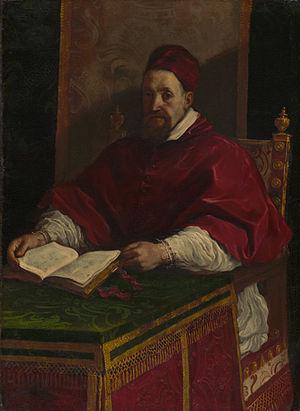
Alessandro Ludovisi, né le 9 janvier 1554 à Bologne et décédé le 8 juillet 1623 à Rome, fut le 234ᵉ évêque de Rome et pape de l'Église catholique.
Cette liste des papes est celle des 266 évêques de Rome, appelés également papes à partir du IVᵉ siècle, guides de l’Église catholique romaine, que cite l’Annuaire pontifical, et des antipapes.